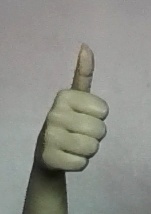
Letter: aleff